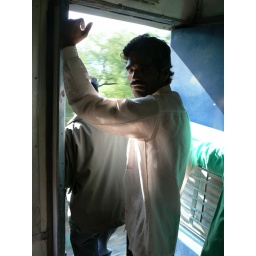
standing in the doorway of the train